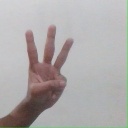
अक्षर: व